The Best of Roald Dahl

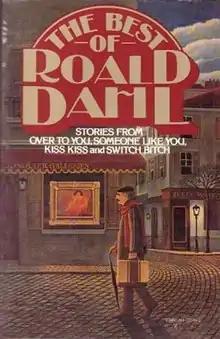
First edition

The Best of Roald Dahl is a collection of 25 of Roald Dahl's short stories. The first edition was published in 1978.